Edward Bech

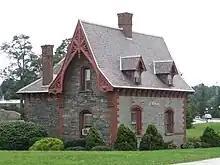
One of the buildings designed by Detlef Lienau for Bech at Rosenlund

On September 11, 1846, Bech was married to Canadian born Charlotte "Elizabeth" McCarty (née Hossack) Braëm (1808–1900), the widow of Rudolph Gothard Sighart Braëm. From her first marriage, she was the mother of two sons, the Danish consul Henri Monad Braem (who married Emily Maria Forbes Bridge, a sister-in-law of Stuyvesant LeRoy). Together, they were the parents of two daughters and two sons: